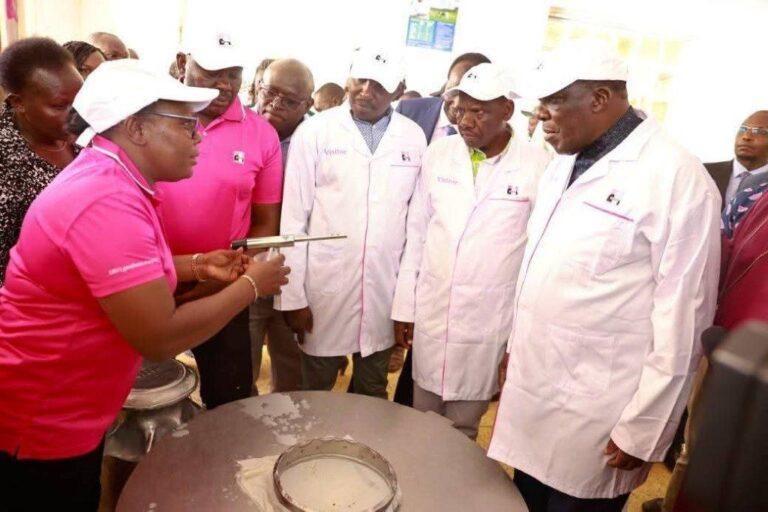
Watu kadhaa wamekusanyika karibu na chombo kikubwa cha bati kinachoonekana kama mtungi wa maziwa. Mwanamke mmoja aliyevaa [cs]pinki[cs] na kofia nyeupe ndiye alionekana mbele akishughulikia mtungi huo. Wanaume wengine watano wamevaa makoti meupe ya maabara na kofia nyeupe wakionekana kama wataalamu wakimzunguka mwanamke na kuonekana kufuatilia kile anachofanya kwa karibu. Mandhari ya nyuma yanaonyesha watu wengine wachache na sehemu ya jengo, ikionyesha kuwa shughuli inafanyika ndani au karibu na kituo fulani cha uzalishaji.